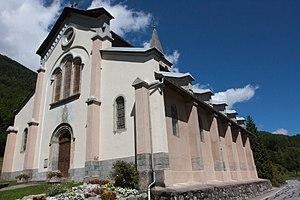
Saint-Colomban-des-Villards est une commune française située dans le département de la Savoie, en région Auvergne-Rhône-Alpes.